Stewart's Melville College

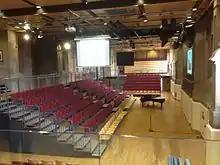
Tom Fleming Centre for Performing Arts in 2015

The school's main Victorian assembly hall was converted to the "Performing Arts Centre" between 2005 and 2007. This £3.5 million project, was paid for in part by donations from the parents of the schools current pupils and former pupils (some of the chairs have names in gold of people who have donated). The centre has 800 seats that fold back into the wall, providing a variety of possible configurations and was officially opened in 2007. It is also available for use by the public and is used as a venue for the Edinburgh Festival Fringe.